Surendra Singh Baghel

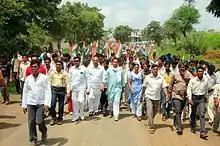
Surendra Singh Baghel leading footmarch.

In 2008, he was appointed President of Dhar youth Congress committee of Madhya Pradesh. During his tenure as youth Congress president, he launched many awareness campaigns among tribals of district for their empowerment and from year 2008 to 2013, he organised many footmarches in Kukshi constituency against irrelevant policies of BJP led government of Madhya Pradesh.